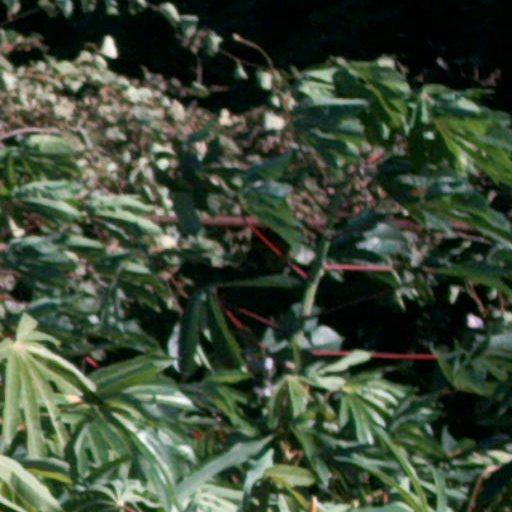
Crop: cassava